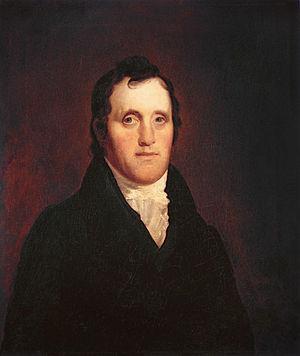
Daniel D. Tompkins est un entrepreneur, juriste, membre du Congrès, gouverneur de l'État de New York et le sixième vice-président des États-Unis.